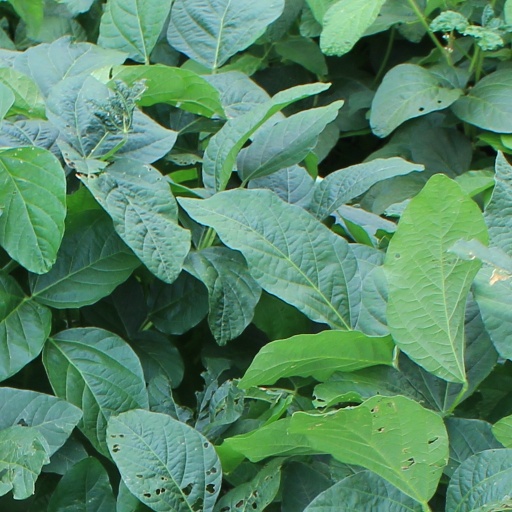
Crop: soybean